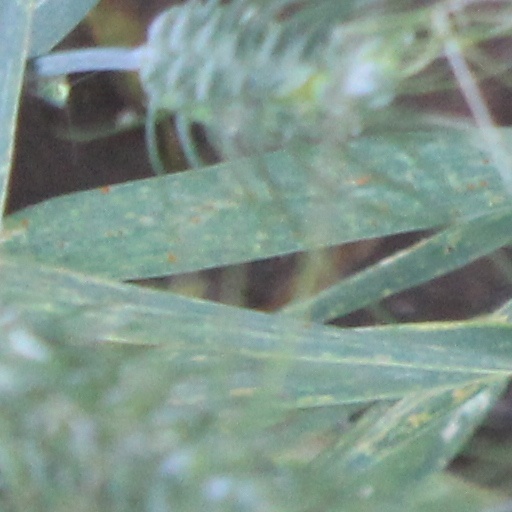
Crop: wheat